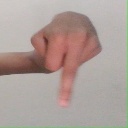
अक्षर: प